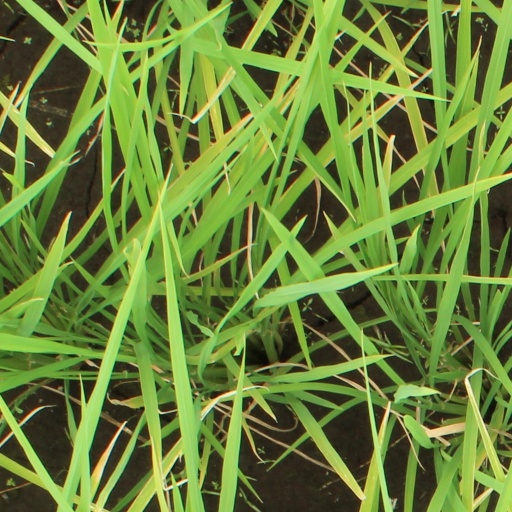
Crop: rice